Ysyk-Ata Resort

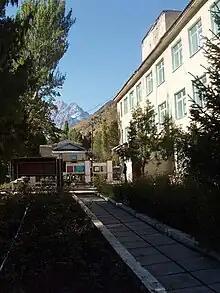
Hospital building at the resort.

Ysyk-Ata Resort (Kyrgyz: Ысык-Ата курорту) is a balneoclimatic resort located at the north slope of Kyrgyz Ala-Too, at the altitude of 1775 m above sea level. The resort features a relief of a Tibetan medicinal Buddha and Tibetan inscriptions dated from the eighth to tenth century CE, with a much later carving of Lenin added to the side.